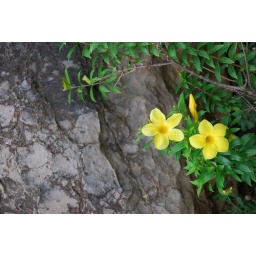
yellow flower is stand against hard rock